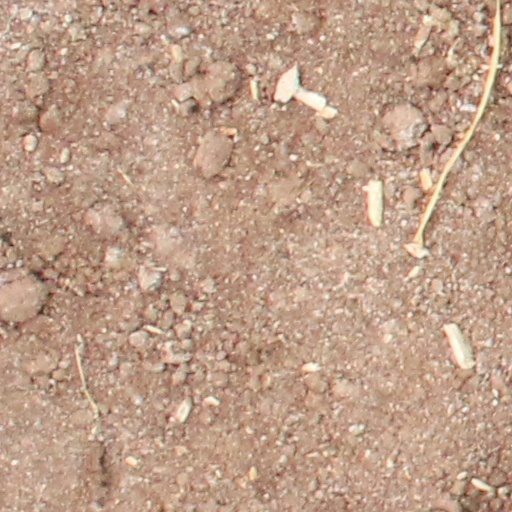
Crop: wheat